Jan Brueghel the Elder

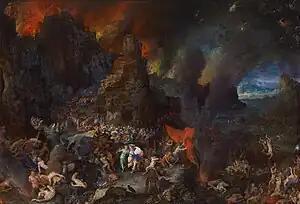
"Aeneas and the Sibyl in the Underworld"

The genre of garland paintings was inspired by the cult of veneration and devotion to Mary prevalent at the Habsburg court (then the rulers over the Habsburg Netherlands) and in Antwerp generally. The genre was initially connected to the visual imagery of the Counter-Reformation movement. Garland paintings were usually collaborations between a still life and a figure painter. Brueghel's collaborators on garland paintings included Rubens, Frans Francken the Younger and Pieter van Avont.